List of Dragon Ball characters

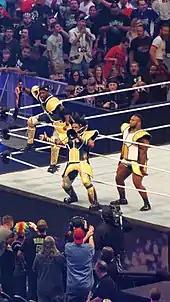
The New Day dressed in Saiyan armor costumes

The Glind (グリンド人 "Gurindo-jin"), also known as , referred to as Lords of Lords in Viz's English manga and the Supreme Kai in the English anime dub, are a demonic species and some of the highest-level deities in the "Dragon Ball" canon. They stand alongside the Gods of Destruction, but below the Angels, Grand Priest, and Omni-King. The Glind originate from the second Demon World, but many chose to leave and become the gods known as Supreme Kai in the multiverse. Some, such as Degesu, chose to remain in the Demon Realm. The Glind are all naturally genderless, although use gendered terminology and pronouns, and are born from Glind trees in the second Demon World. They also are naturally inclined to seeking high positions of power, for better or for worse. While the Kai watch over the living world, the Supreme Kai watch over both the Other World (the afterlife in the "Dragon Ball" series) and the living world. The Supreme Kai are known for recruiting mortal beings to become their disciples; Gohan and Trunks trained under their universe's Supreme Kai to prepare for threats like Majin Buu and Dabura and gained access to healing powers in the process. The Supreme Kai and their followers wear a pair of earrings known as the Potara (ポタラ), which allow two individuals to fuse together and permit the wearer to use a Time Ring. In "Dragon Ball Super", the Gods of Destruction are introduced and are equal in status to the Supreme Kai. Supreme Kai act as by providing the energy for the creation of new planets and species, while the Gods of Destruction destroy planets or entire civilizations when appropriate to maintain the balance of the universe they oversee.